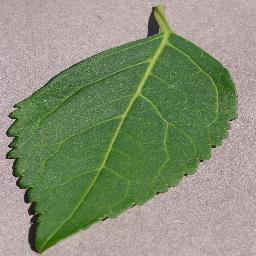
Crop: cherry
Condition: (including_sour)_healthy